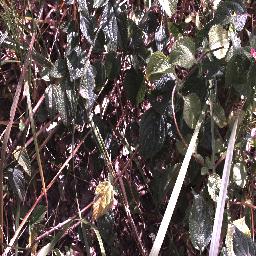
Label: lantana